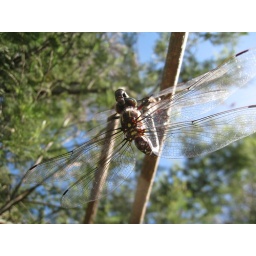
Southern Cascade Darner (Spinaeschna tripunctata) male with head held firmly by female appendages. Dargo VIC Australia, December 2010.